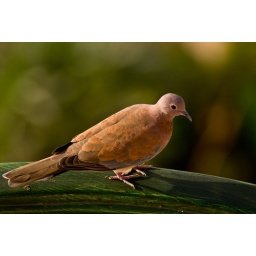
This was sitting on the balcony below from where we were standing in our hotel